University of Texas tower shooting

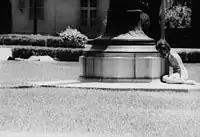
Charlotte Darehshori takes refuge behind a flagpole as an injured student, Devereaux Huffman, lies beside a hedge

Later that morning, Whitman rented a hand truck before driving to his bank, where he cashed $250 worth of bad checks — one drawn from his own account, and another from his mother's. At 9:00 he drove to a hardware store, where he purchased a .30 caliber Universal M1 carbine, two additional ammunition magazines, and eight boxes of ammunition, telling the cashier he planned to travel to Florida to hunt wild hogs. Thirty minutes later he purchased four more carbine magazines, six additional boxes of ammunition, and a can of gun cleaning solvent from Chuck's Gun Shop before purchasing a 12 gauge semi-automatic shotgun from a nearby Sears. Whitman then returned home, where he sawed off the butt and barrel of the shotgun in his garage. All these purchases were then placed into Whitman's footlocker, which he had retained from his service within the Marine Corps.